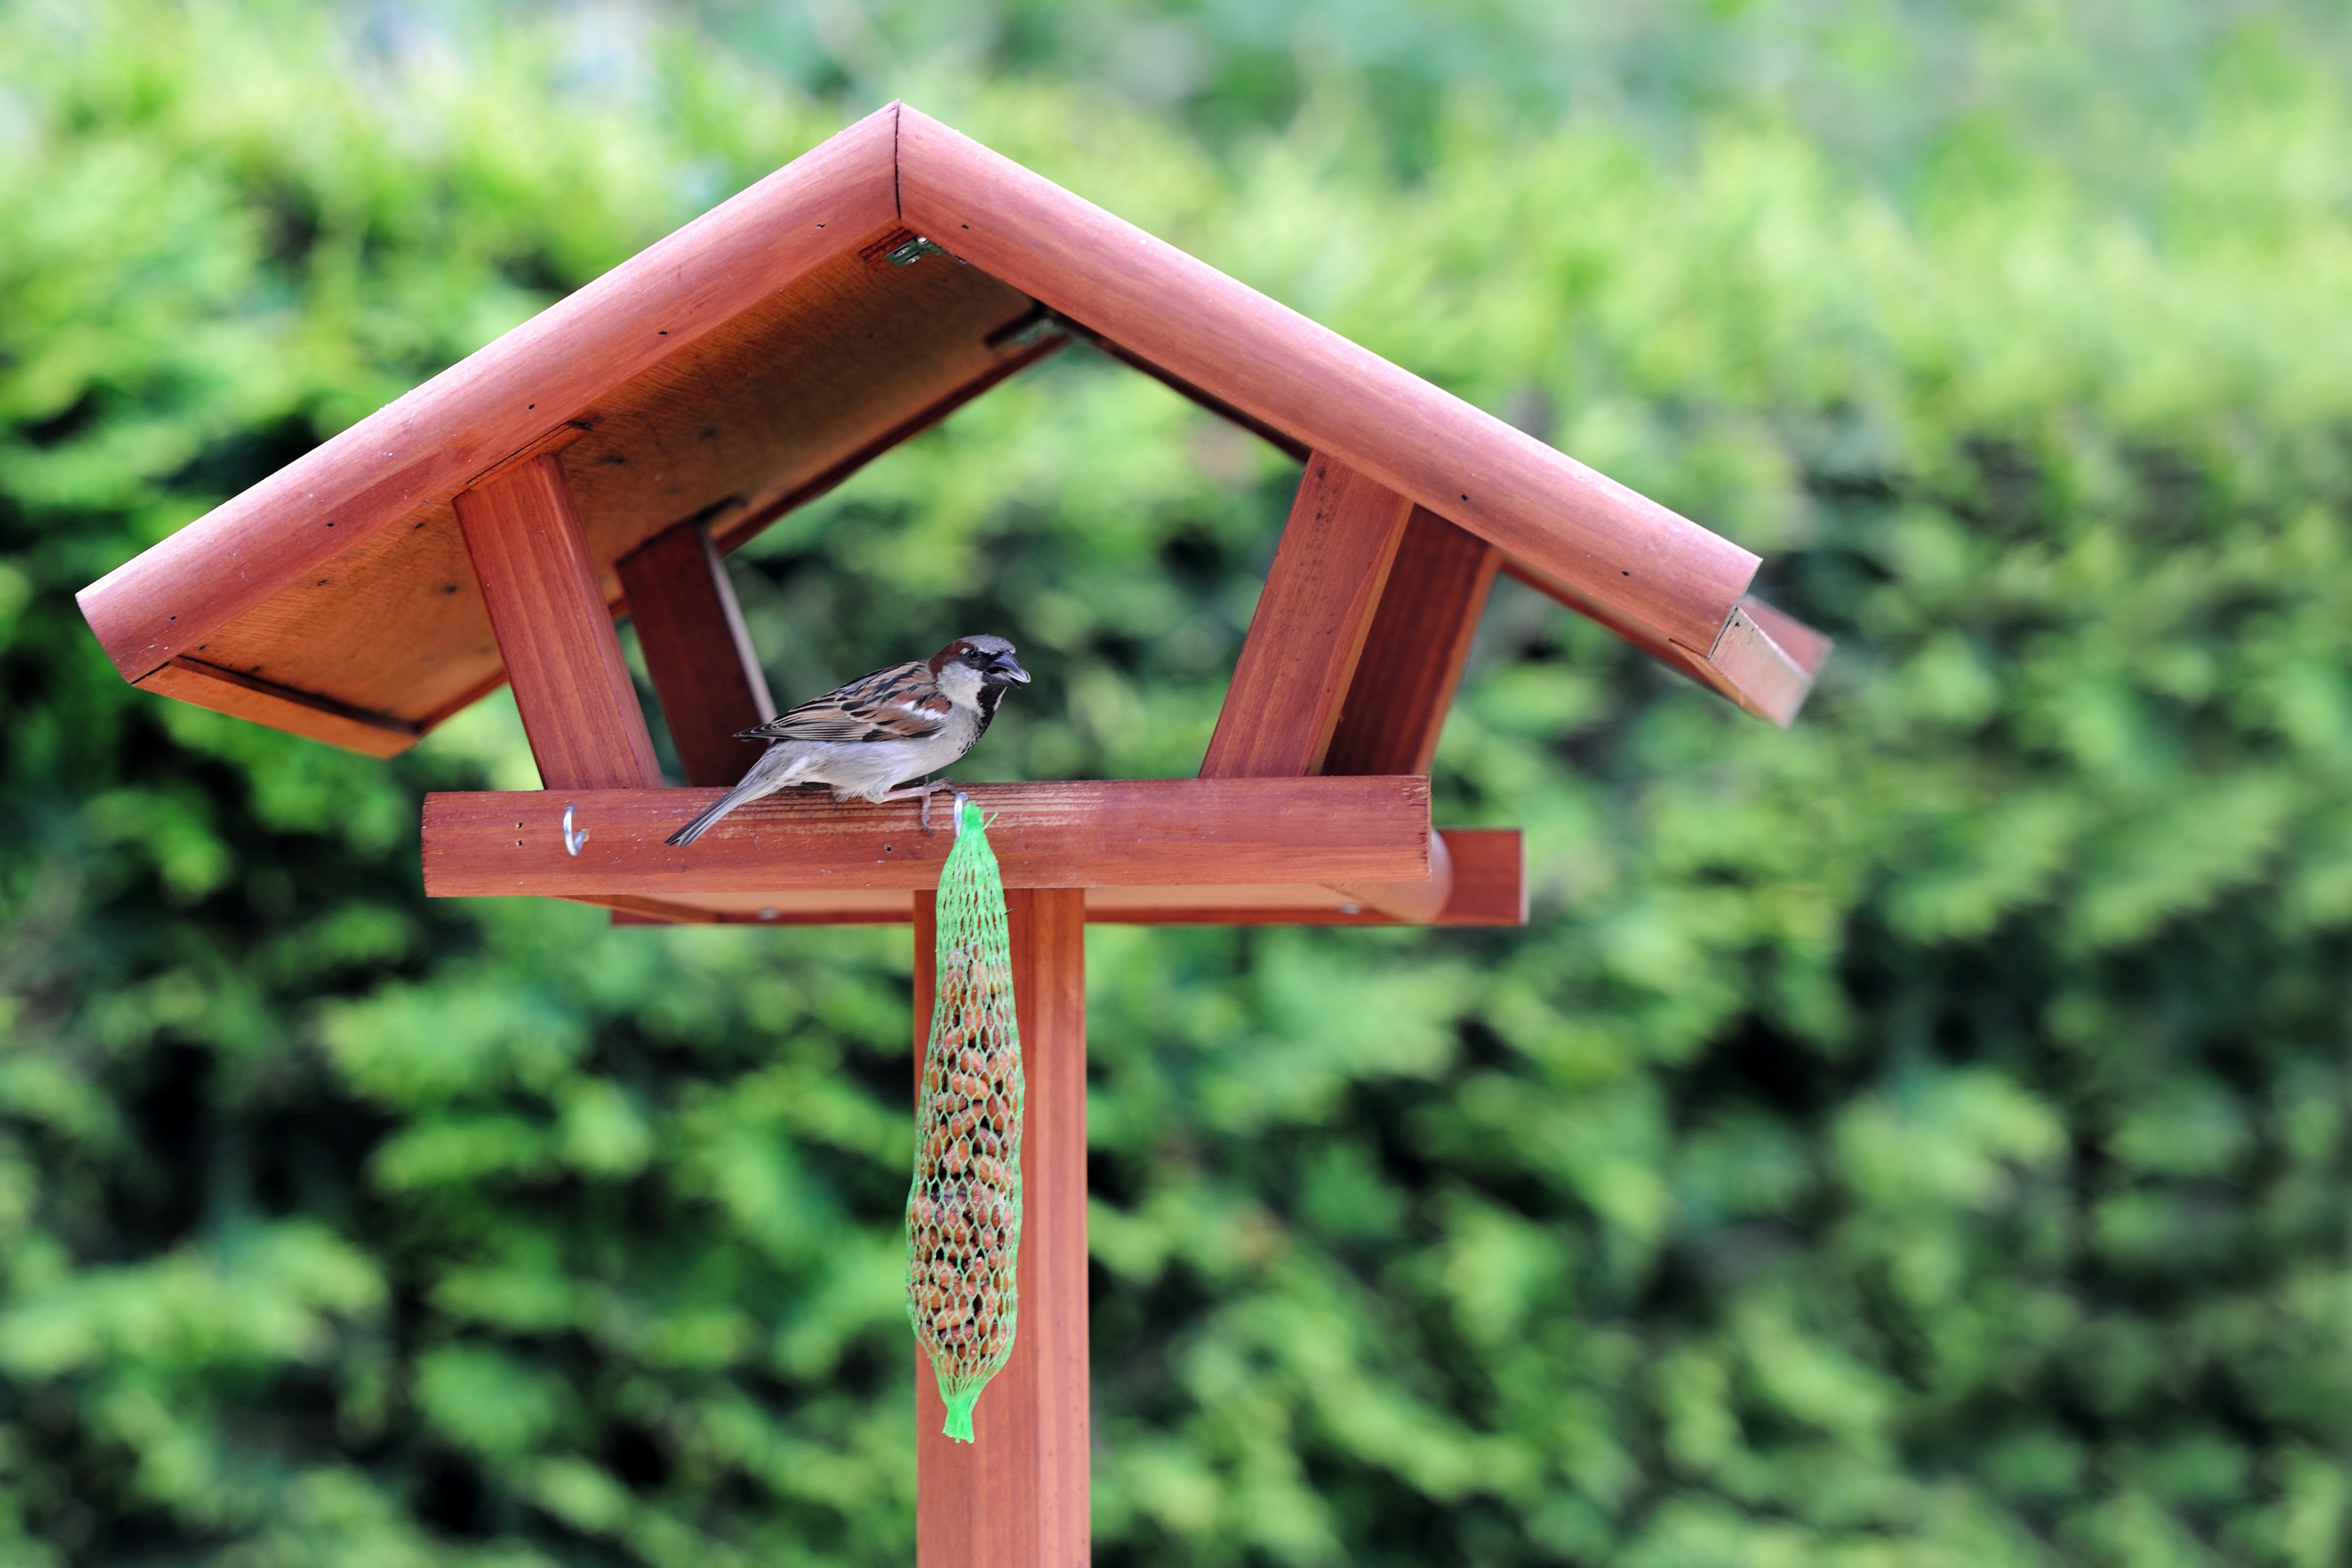
nature, bird, feed, green, garden, bird seed, peck, bird feeding, feeding, animals, bird feeder, outdoor structure, perching bird